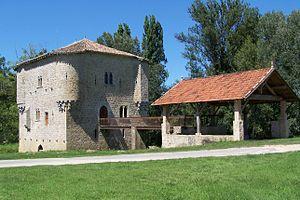
Moulin de Bagas (Gironde, France)
Le moulin de Bagas est un moulin hydraulique situé sur la commune de Bagas, dans le département de la Gironde, en France.
Cet article recense les monuments historiques de l'arrondissement de Langon, dans le département de la Gironde, en France.
Au XIVᵉ siècle, au même titre que les édifices religieux, les ponts, les maisons, les fermes, les moulins, sont également mis en défense.
Bagas, appelée officieusement Bagas-la-Romaine, est une commune du Sud-Ouest de la France, située dans le département de la Gironde.